Describe the emotion expressed in this image:  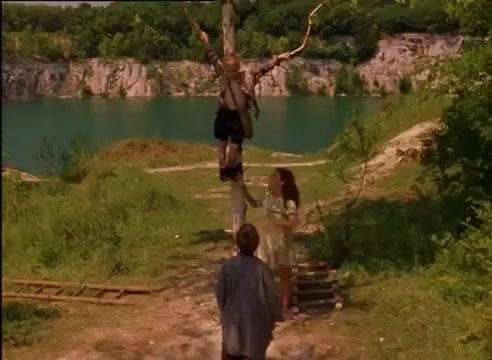
This person displays Suffering, valence and arousal with low intensity.